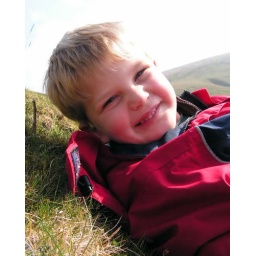
Gus in the black mountains